Seven of Coins

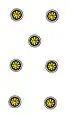
The "sette bello" in scopa

The seven of coins is the most valuable individual card in Italy's national game of scopa. Known as the "sette bello" ("beautiful seven"), capturing it is one of four achievements that earns a game point.